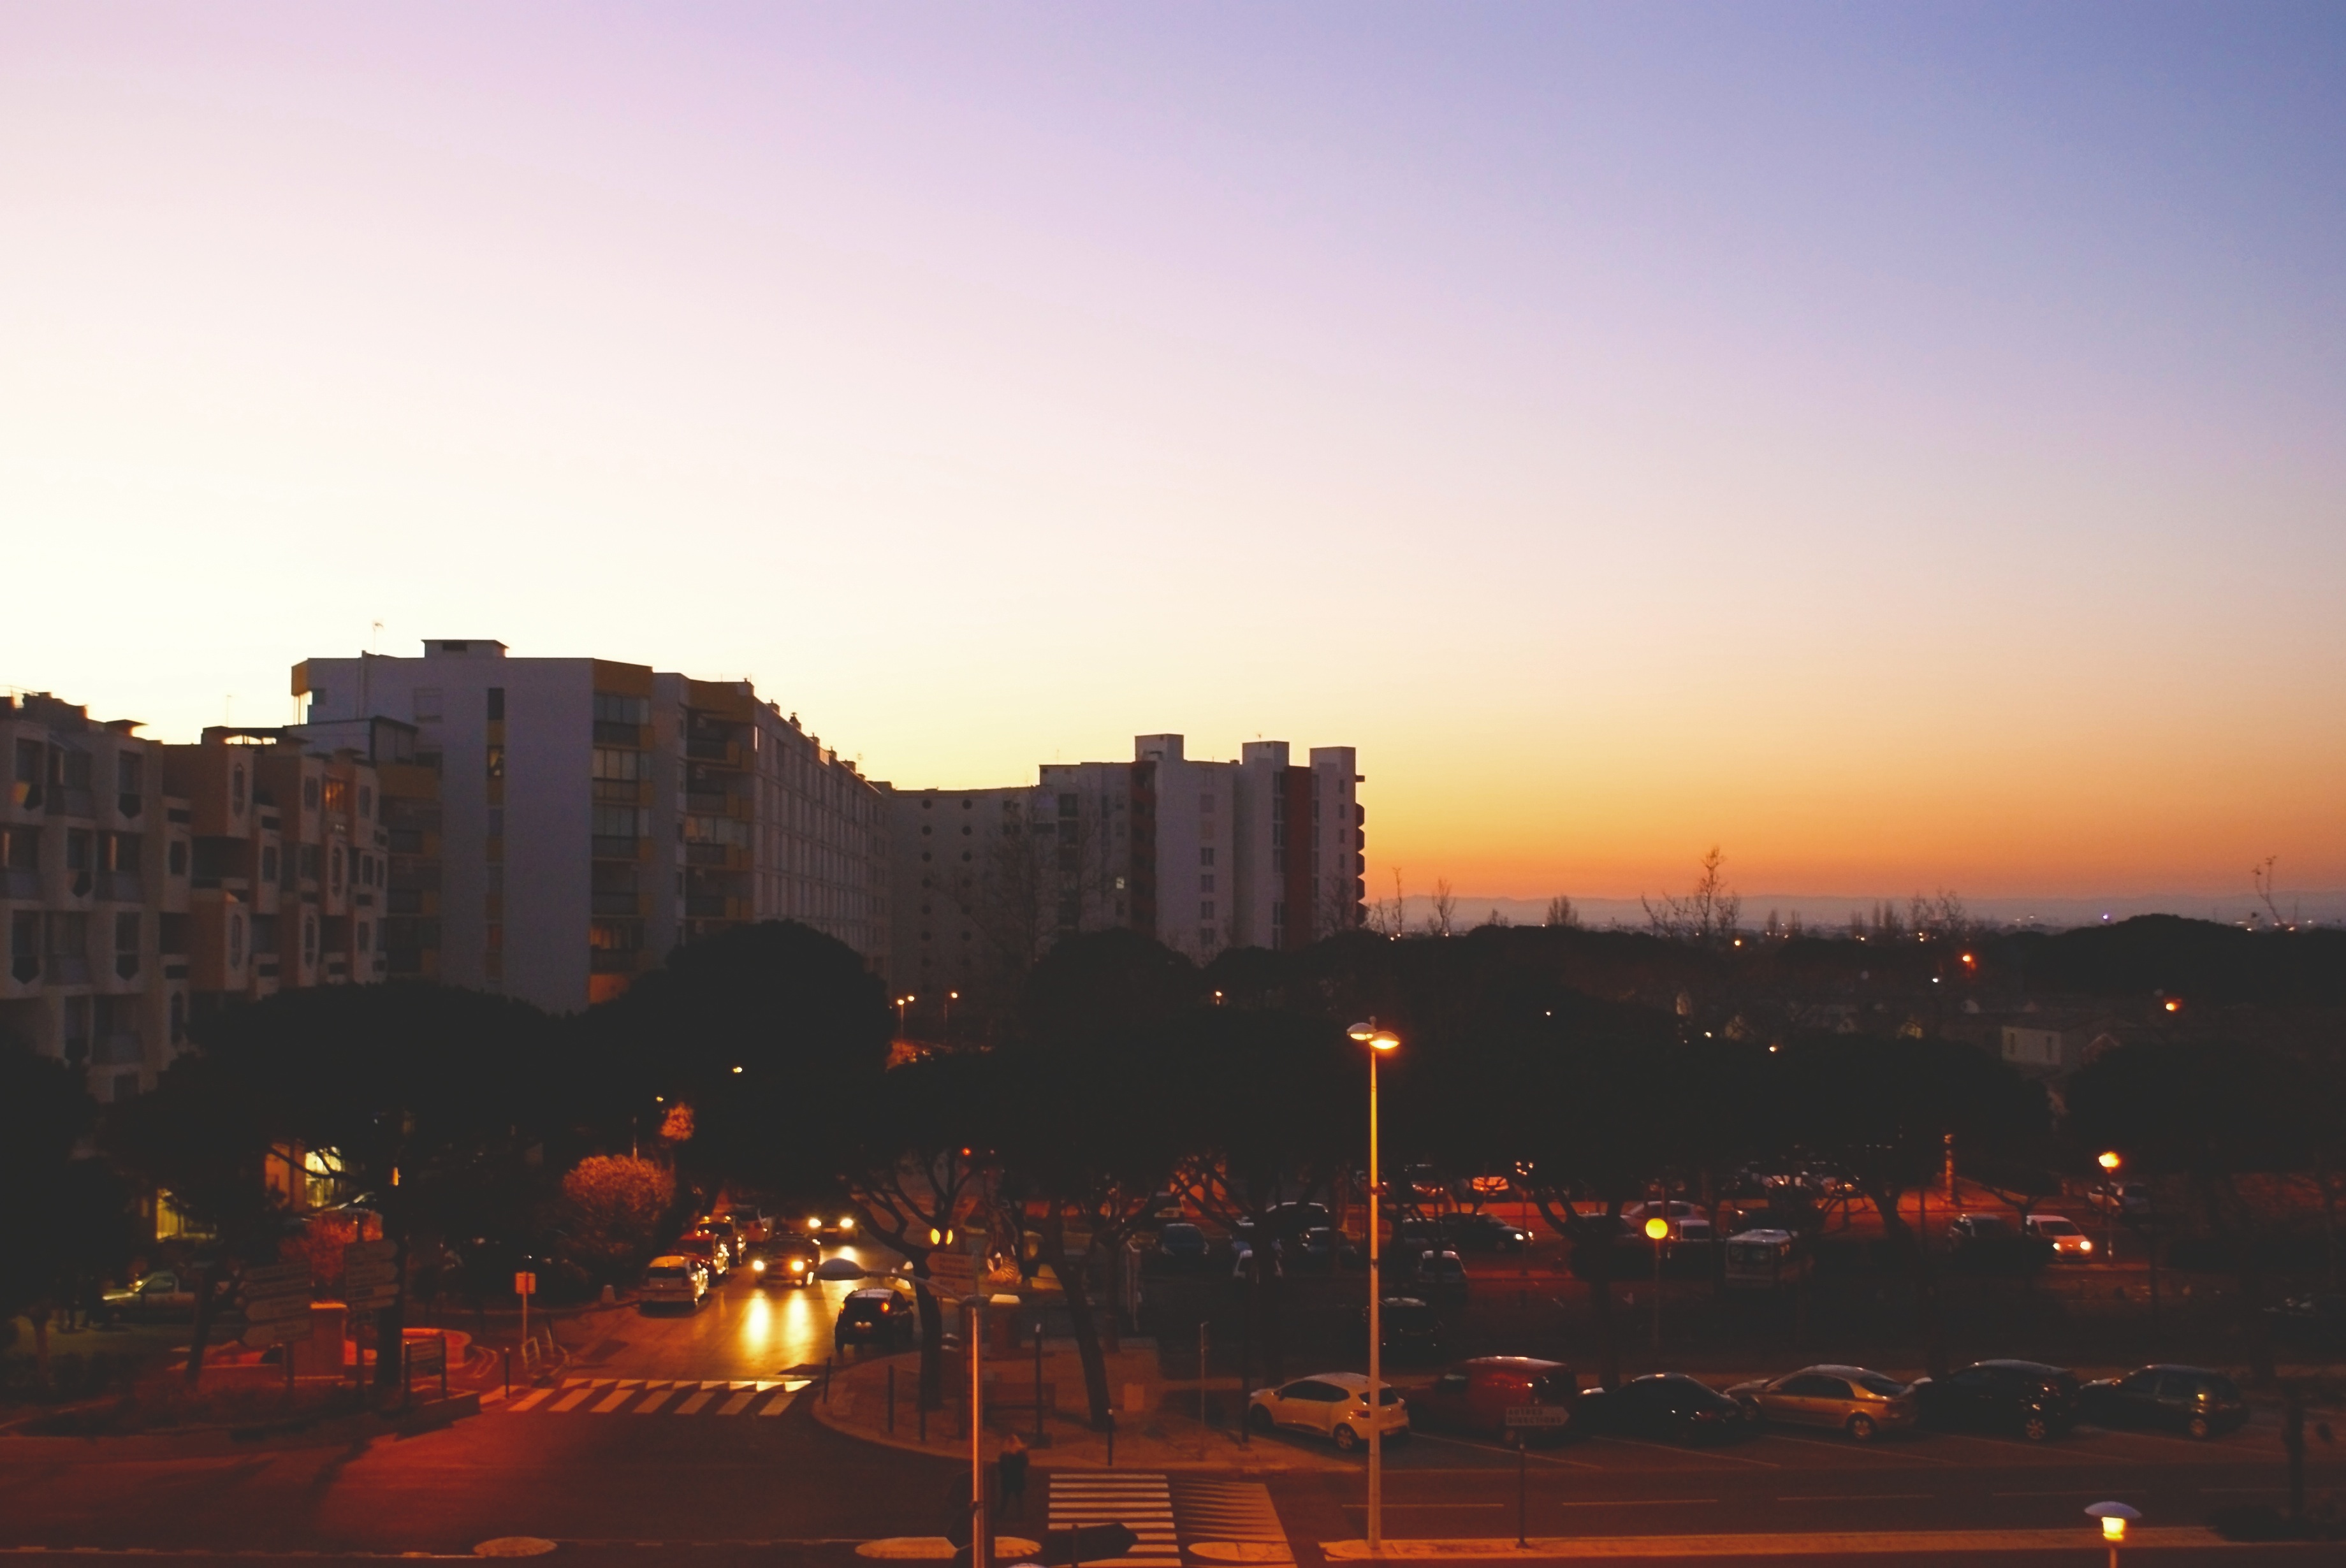
horizon, sky, sunrise, sunset, skyline, night, sunlight, morning, dawn, city, cityscape, dusk, evening, afterglow, atmospheric phenomenon, human settlement